Henry II, Holy Roman Emperor

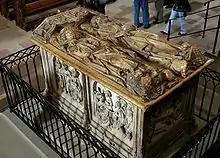
Tomb of Henry and Cunigunde by Tilman Riemenschneider

In 1003, Henry of Schweinfurt, Margrave of the Nordgau in Bavaria, revolted against Henry II's rule. Henry II had promised to install the margrave as his successor to the Duchy of Bavaria in exchange for supporting his claim to the German crown. Upon assuming the throne, however, Henry II refused to honour his promise. Instead, Henry II deposed Margrave Henry in 1004 and abolished the March outright. To assume secular authority over the March's former territory, in 1007, Henry II announced his desire to establish a new diocese in Germany: the Diocese of Bamberg. Growing up in the Duchy of Bavaria, Henry II was fond of Bamberg, even giving his estates there to his wife Cunigunde of Luxembourg as her dower upon their marriage. Mission work among the Slavs of the region had previously been conducted by the Imperial Abbey at Fulda as part of the Diocese of Würzburg. To establish his diocese, Henry II needed to overcome the considerable resistance of the Bishop of Würzburg, as the new diocese would comprise about one-fourth of the former's territory. Henry II desired the new Diocese to aid in the final conquest of the pagan Slavs in the area around Bamberg.